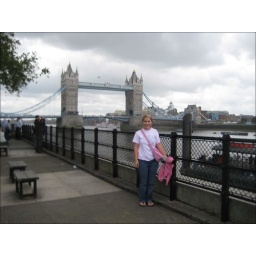
tower bridge taken by a frenchman